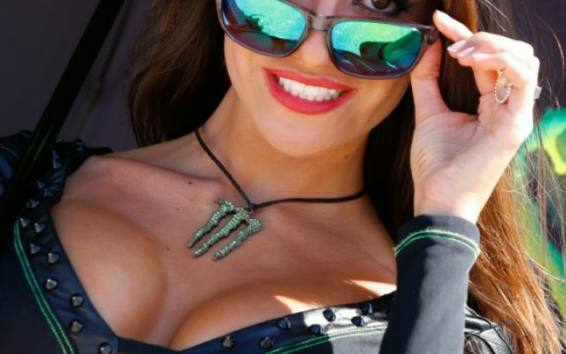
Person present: Yes